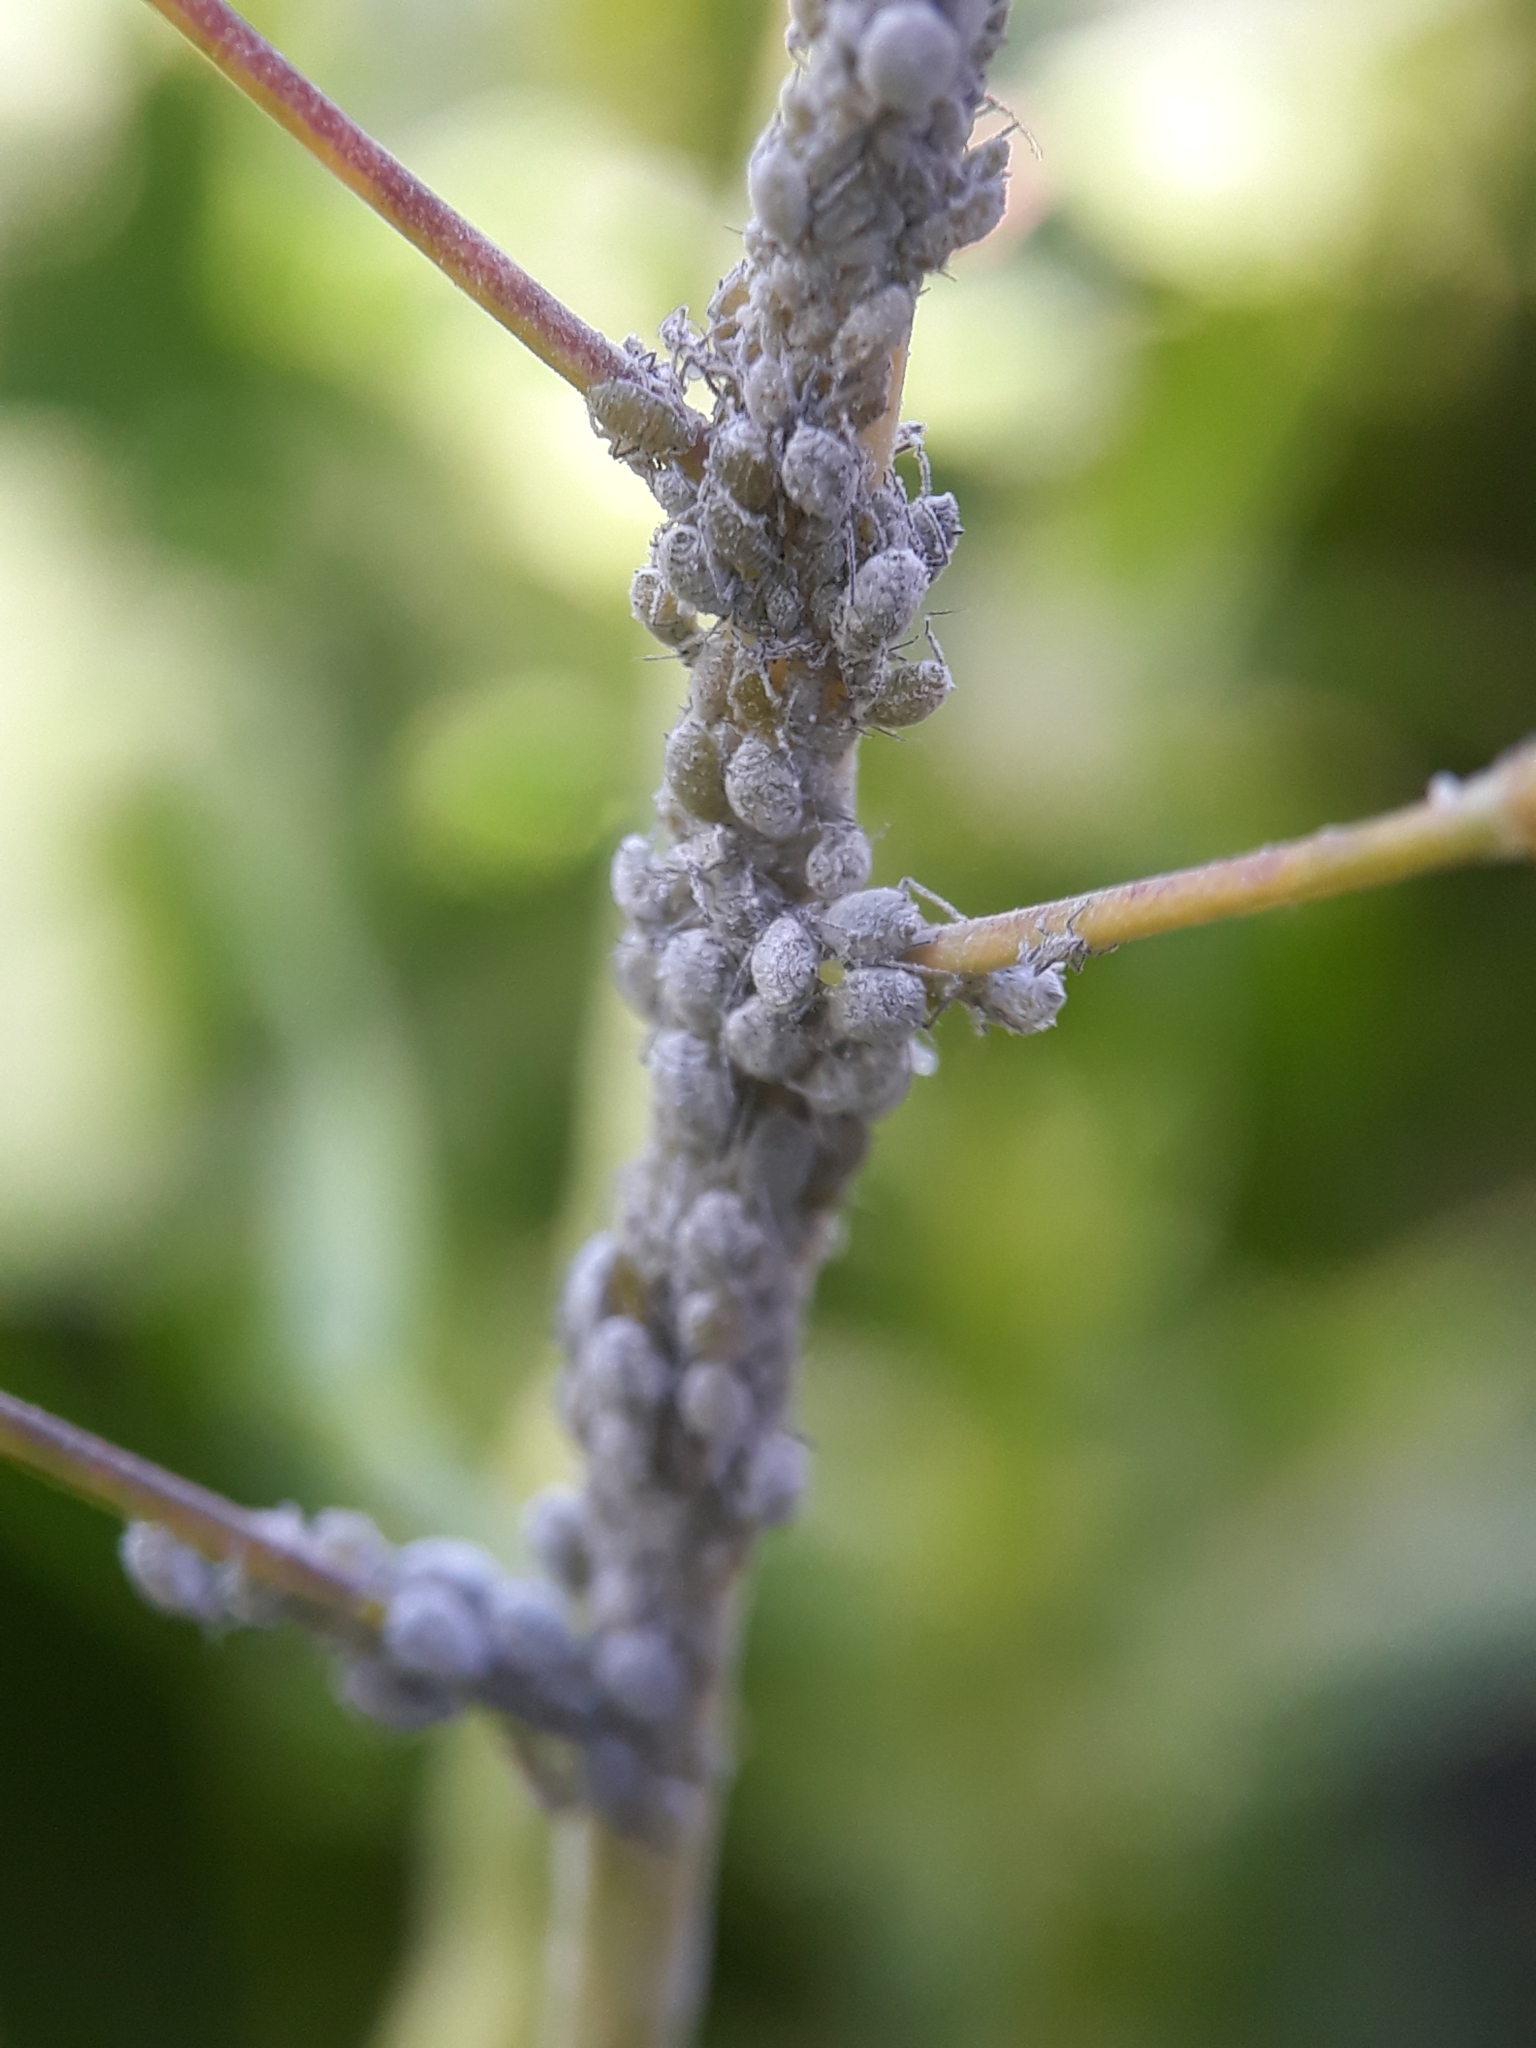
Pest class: cabbage_aphid